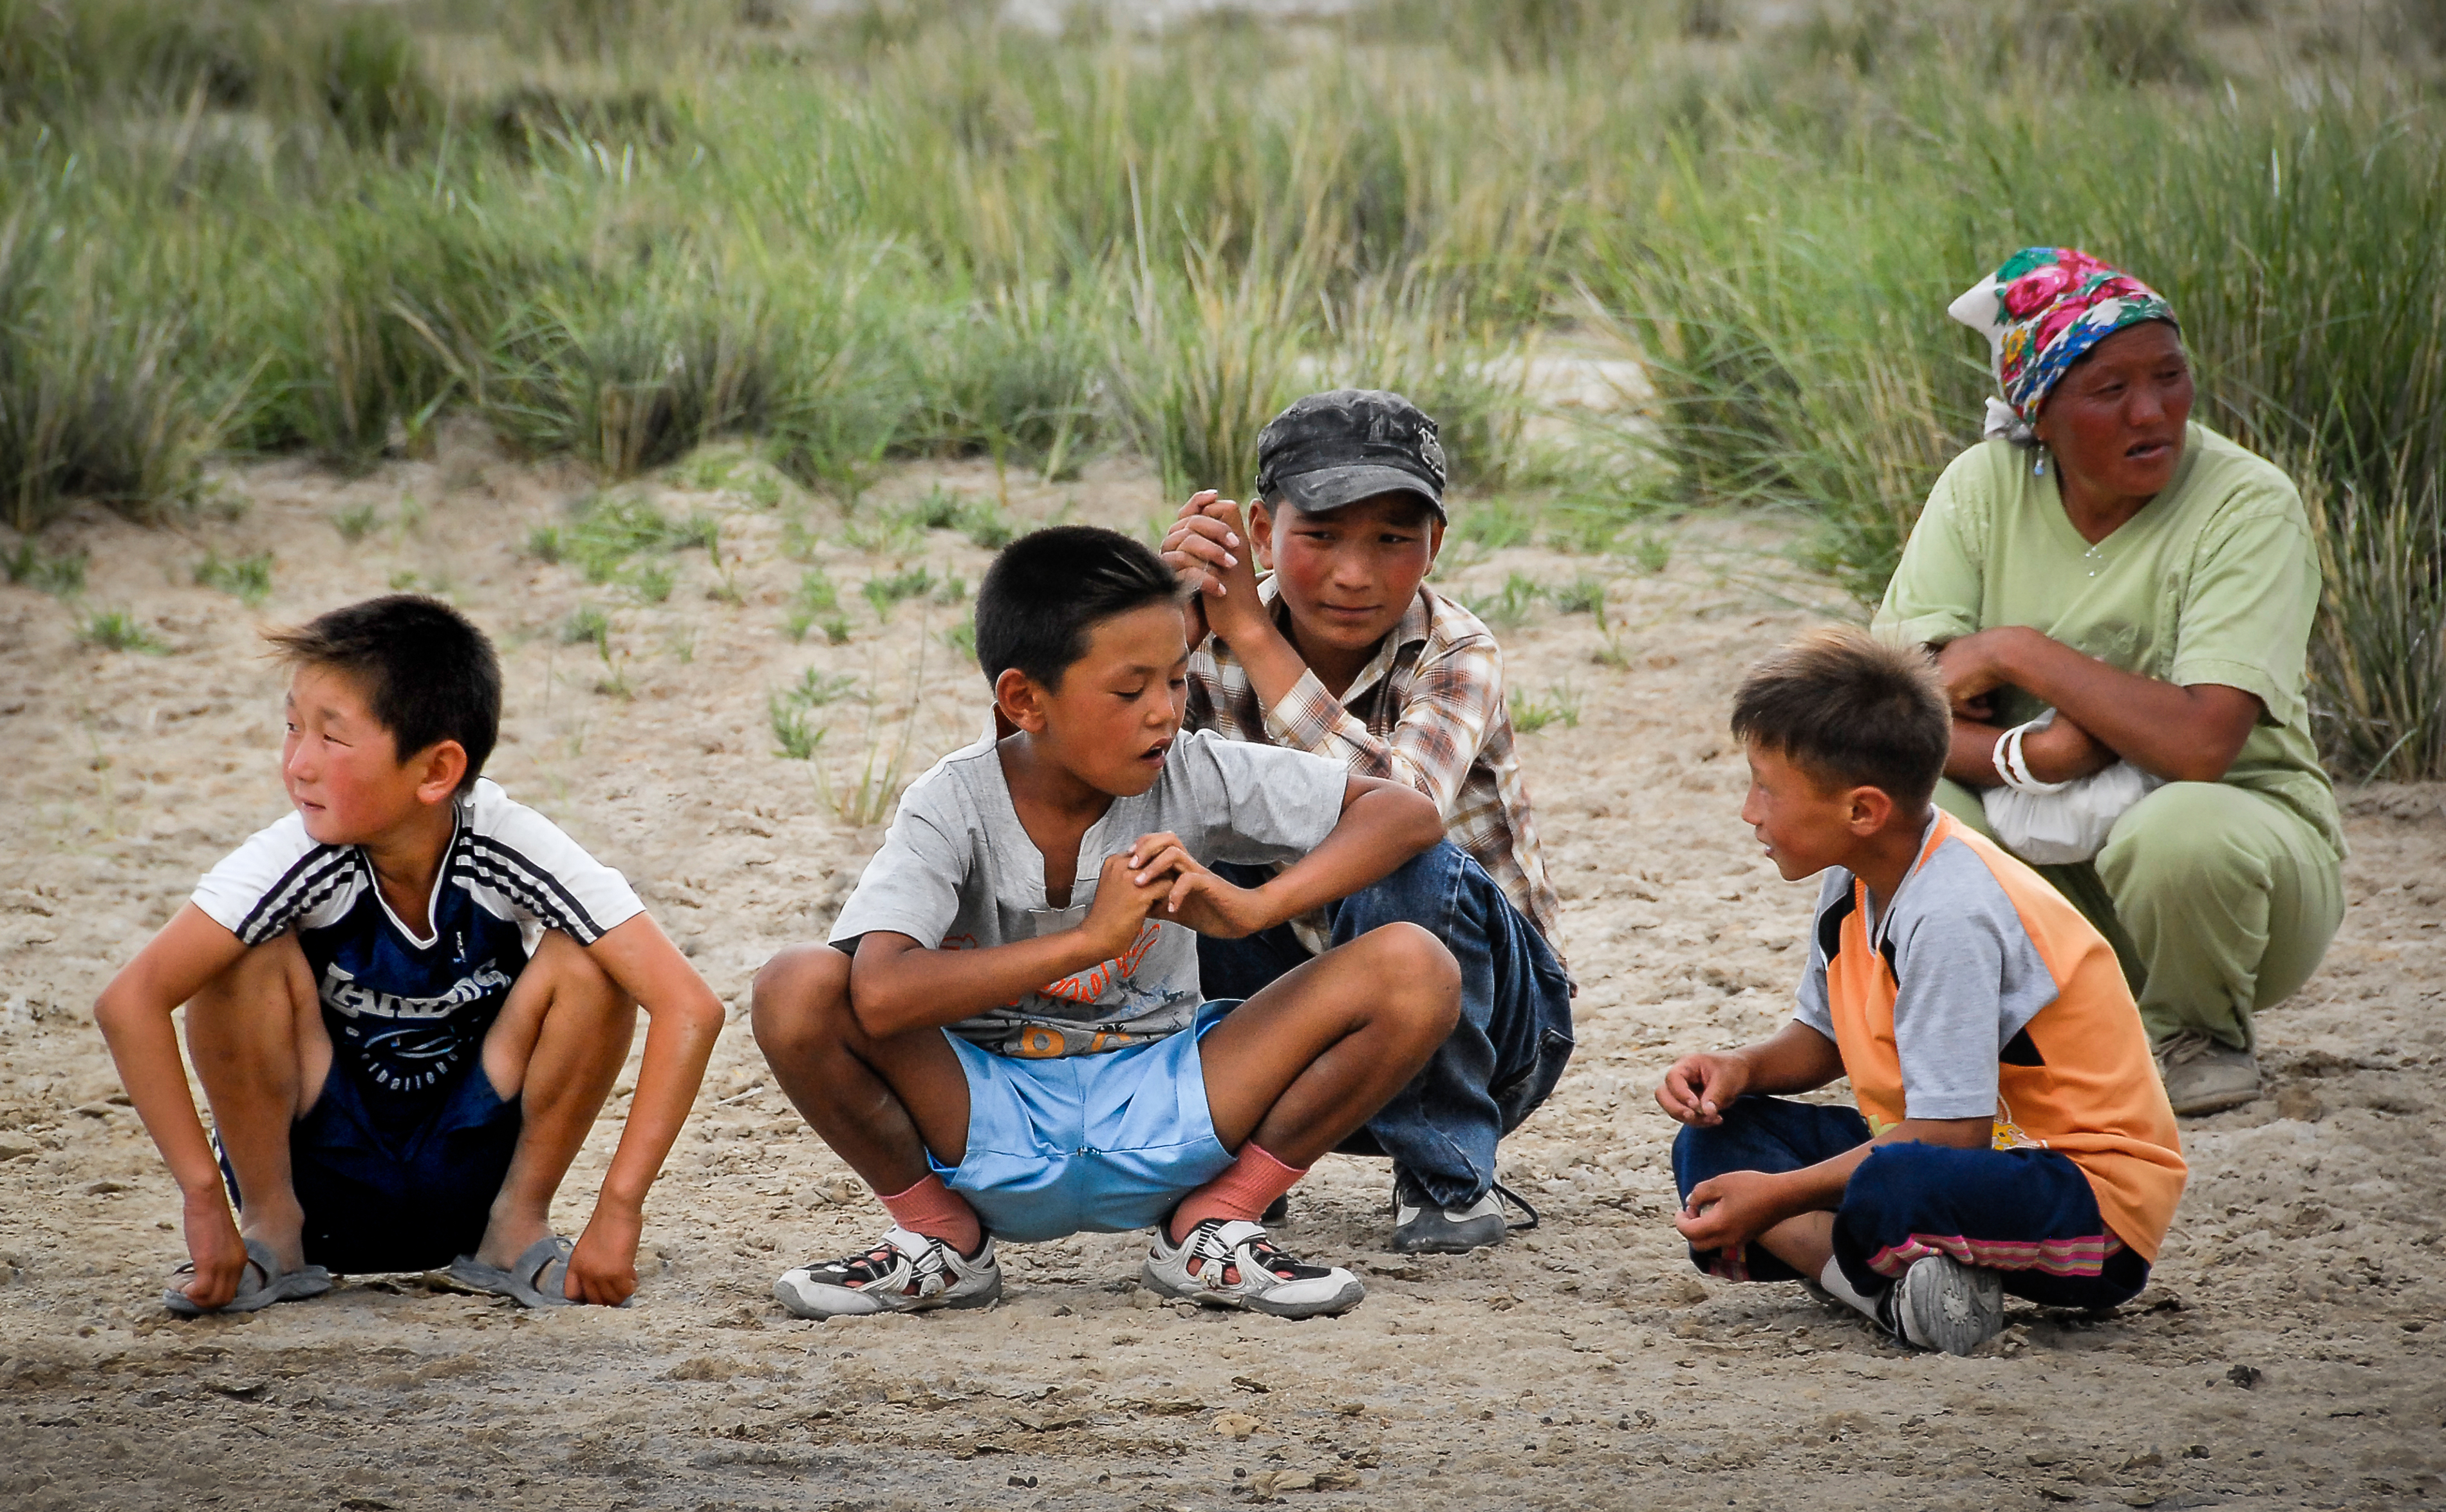
outdoor, sand, group, people, youth, child, competition, sports, boys, mongolia, archery, mongolei, khovd, serienaadam, mn, chowdaimag, spectators, social group